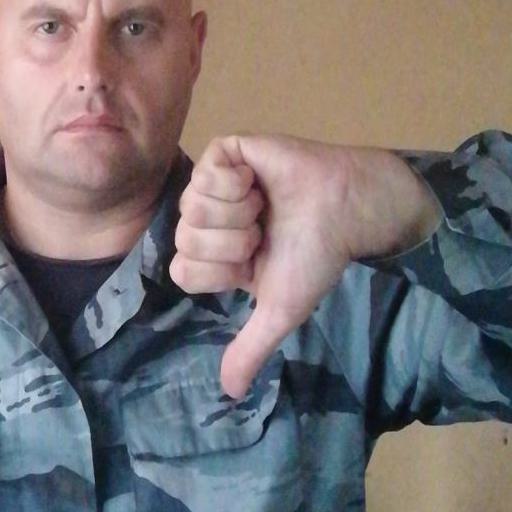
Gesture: dislike